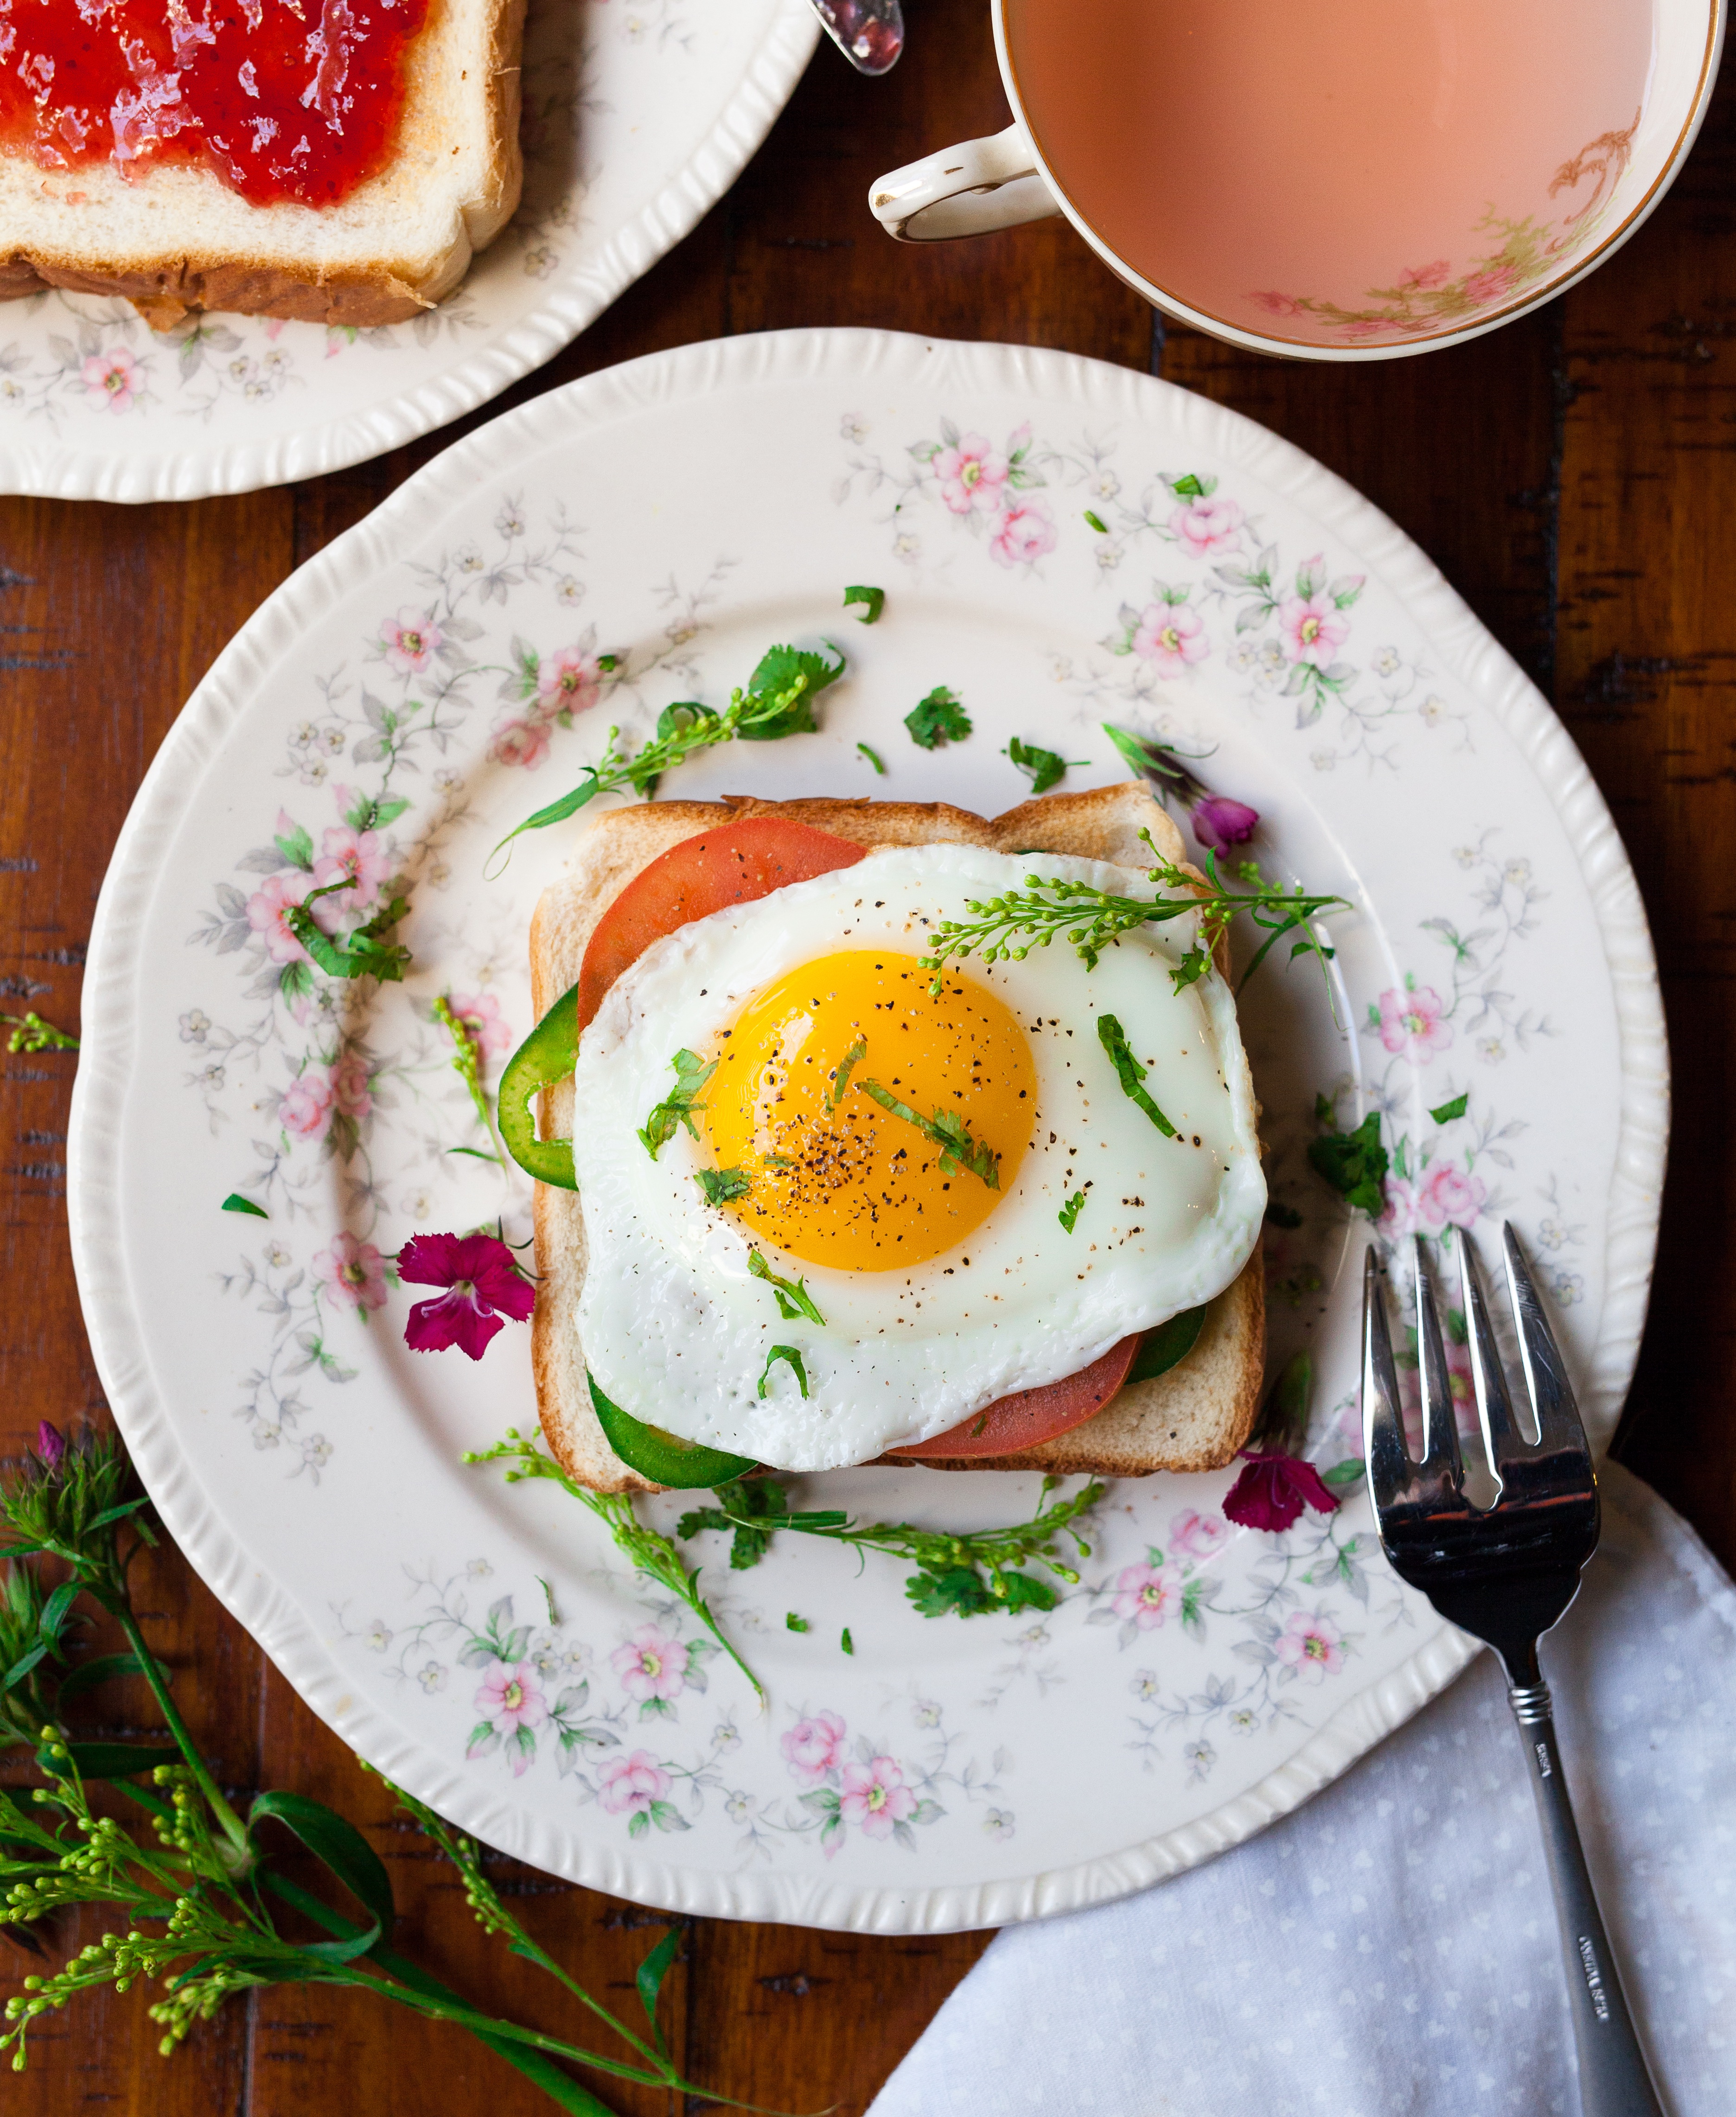
table, dish, meal, food, produce, vegetable, plate, breakfast, cuisine, egg